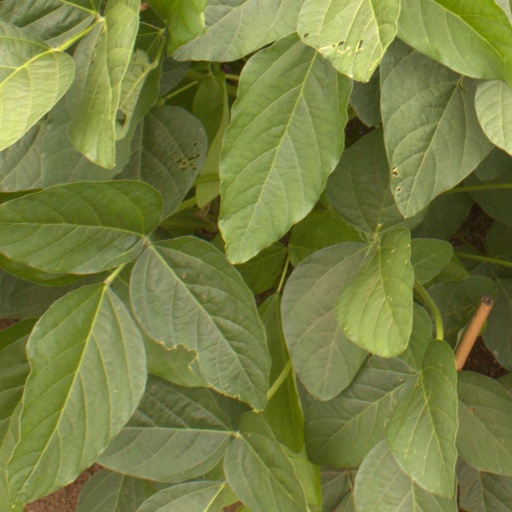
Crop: soybean